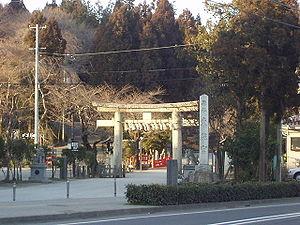
Le Sendai Tōshō-gū est le sanctuaire mémorial de Tokugawa Ieyasu à Sendai, préfecture de Miyagi au Japon. Cinq de ses bâtiments, tous datant de 1654, sont désignés biens culturels importants. Le torii et les portes sont endommagés par le séisme de 2011 de la côte Pacifique du Tōhoku.